Macfarlane Burnet

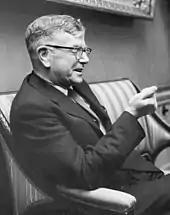
Frank Macfarlane Burnet in Stockholm in 1960

In 1960, Burnet scaled back his laboratory work, taking one day off per week to concentrate on writing. In 1963, "Autoimmune Diseases: Pathogenesis, Chemistry and Therapy", which he authored with Ian Mackay, was published. He also oversaw an expansion of the Hall Institute and secured funding from the Nuffield Foundation and the state government to build two further floors in the building and take over some of the space taken up by the pathology department at the Royal Melbourne Hospital. Despite this, Burnet believed that a world class research body needed to be small enough that one person could effectively run it, and maintained tight control over its activities throughout his leadership. He determined the policies himself, and personally selected all of the research staff and students, relying on a small staff to enforce his plans.